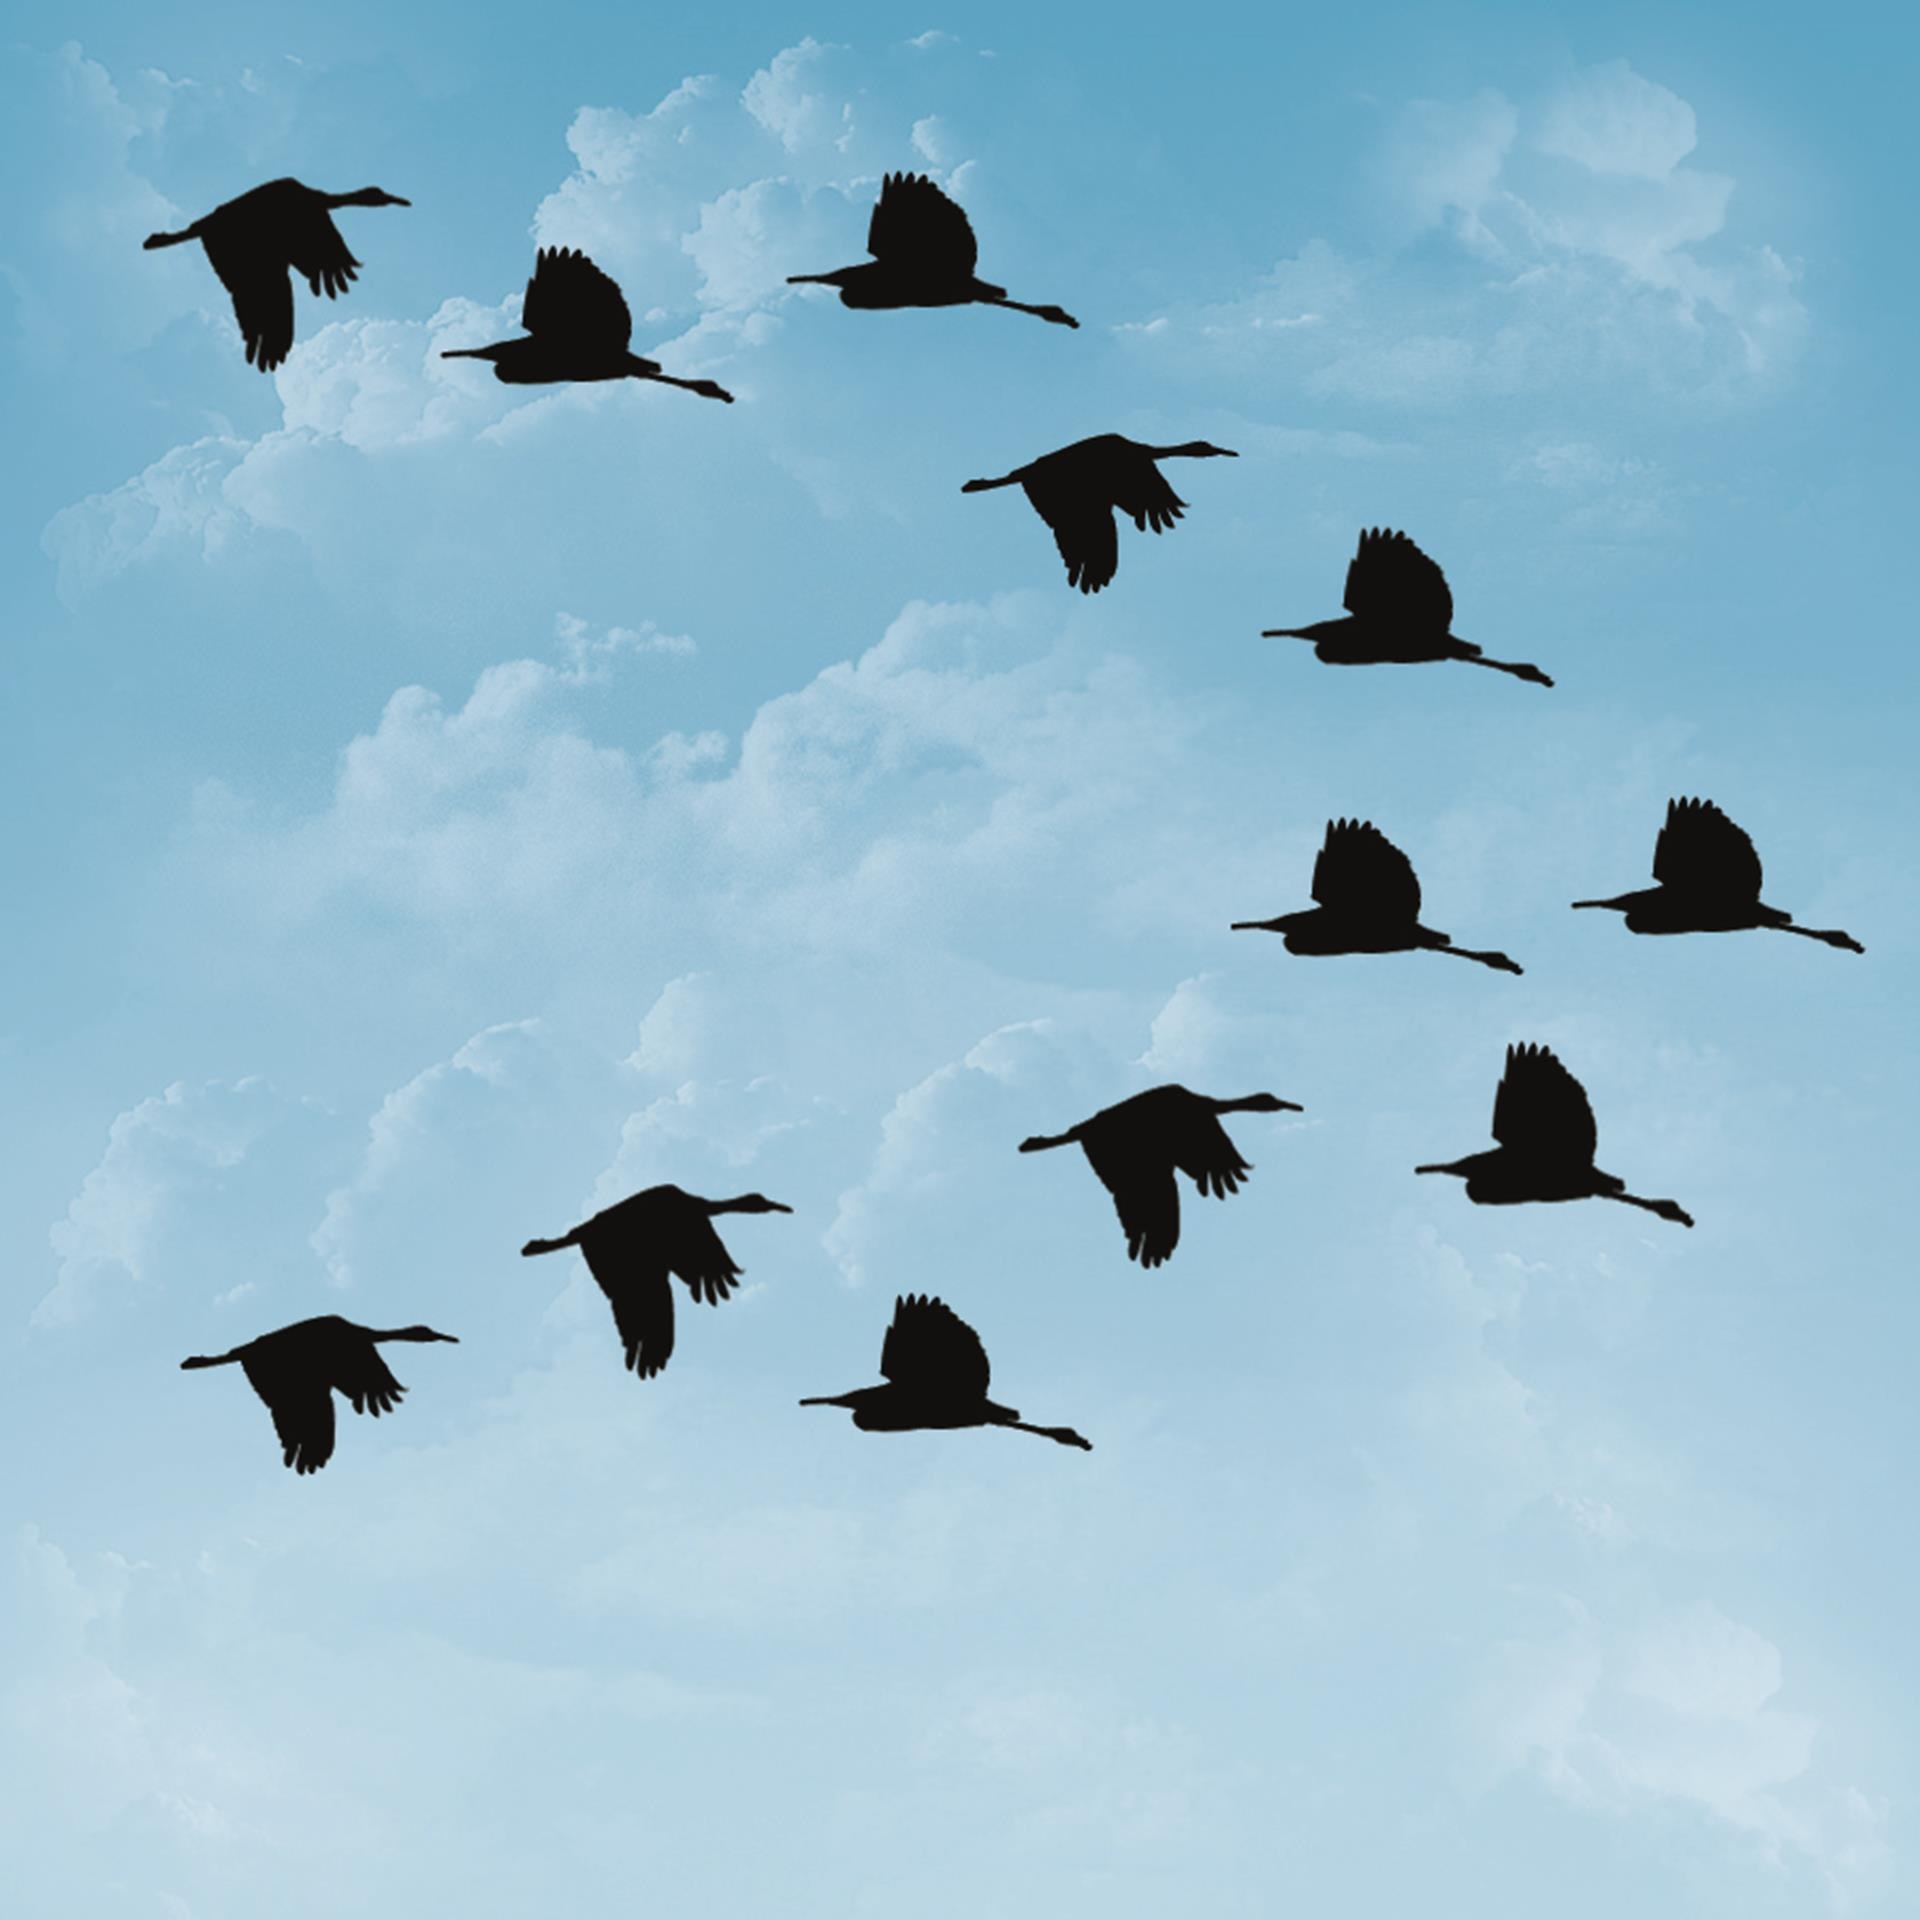
nature, bird, wing, sky, lake, animal, river, flock, pond, flight, fauna, water animal, birds, feathers, animals, ducks, waterfowl, bio, bird migration, wild ducks, ducks lake, perching bird, animal migration